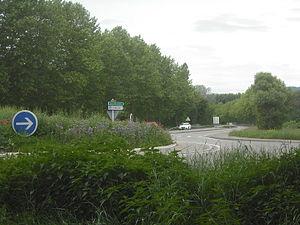
Sélestat est une commune française, dans le département du Bas-Rhin, en Alsace.